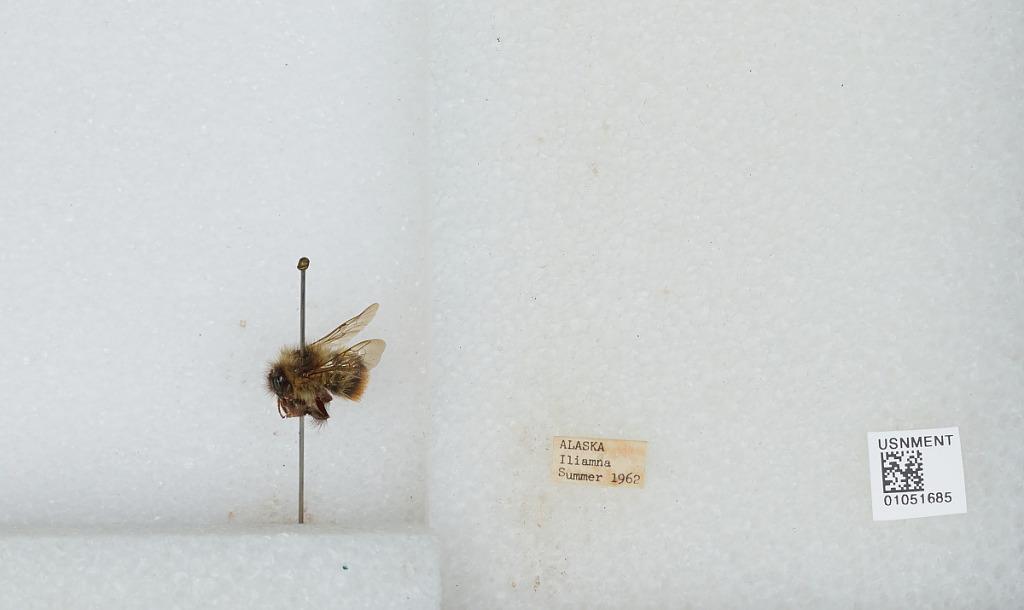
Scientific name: Bombus sp.
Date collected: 1962--
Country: United States
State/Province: Alaska
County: Lake and Peninsula
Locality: Iliamna
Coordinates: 59.765, -154.84